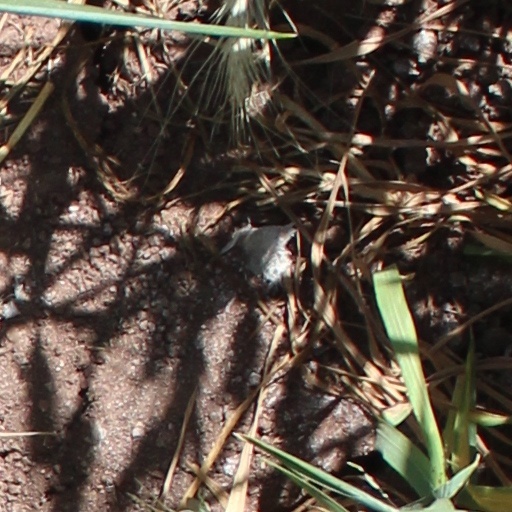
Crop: wheat